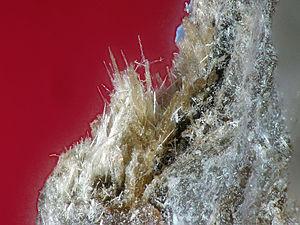
La cummingtonite est une amphibole métamorphique de composition chimique (Mg, Fe)₇Si₈O₂₂(OH)₂.